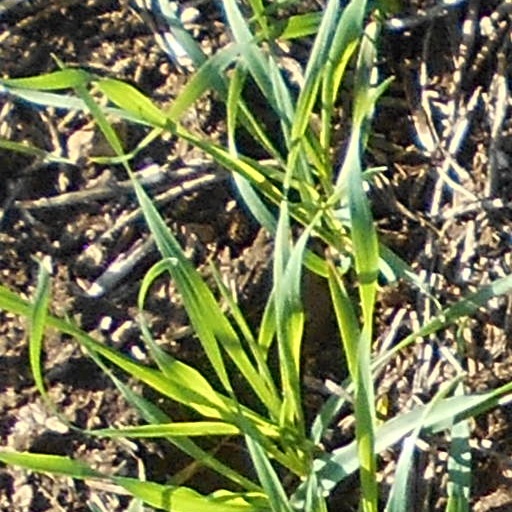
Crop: wheat